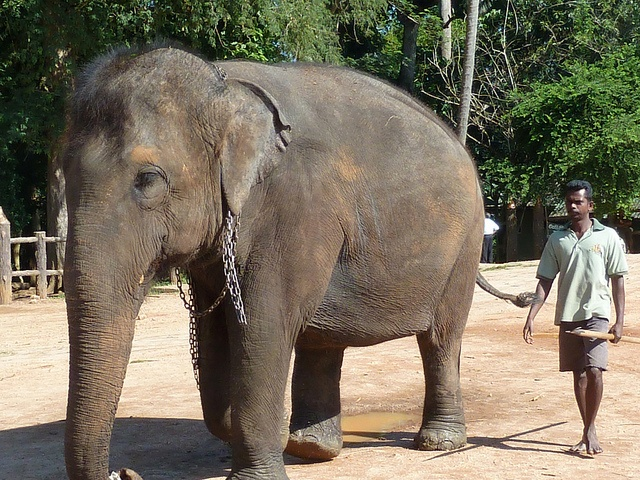
A man walking with a quite large elephant.
A man walking behind a large elephant on a dirty field.
An elephant with a chain around his neck
A man is walking behind an elephant with chains on it's neck.
An elephant trainer walks along side his elephant.